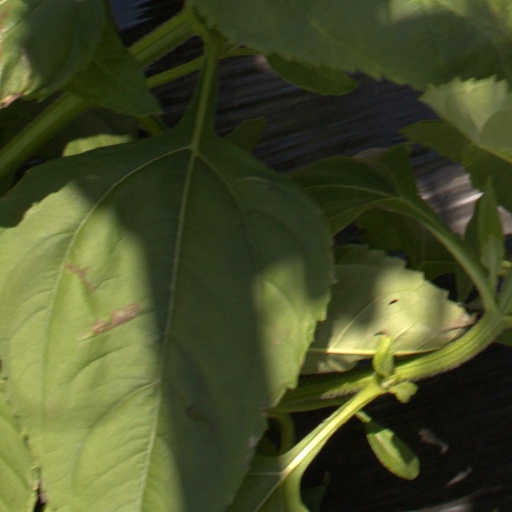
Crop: Jerusalem artichoke